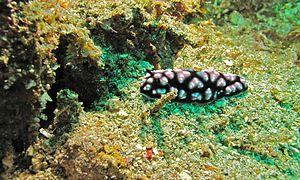
Phyllidiella pustulosa est une espèce de nudibranche de la famille des Phyllidies.